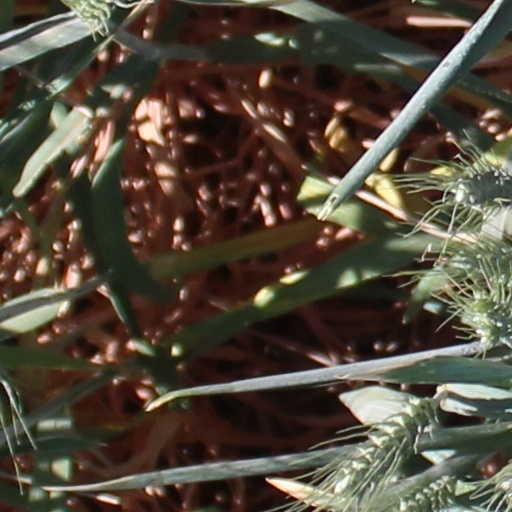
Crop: wheat